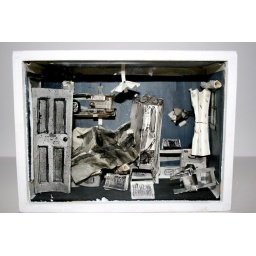
Little room i made with paper furniture depicting a scene from the book metamorphosis by Franz Kafka.